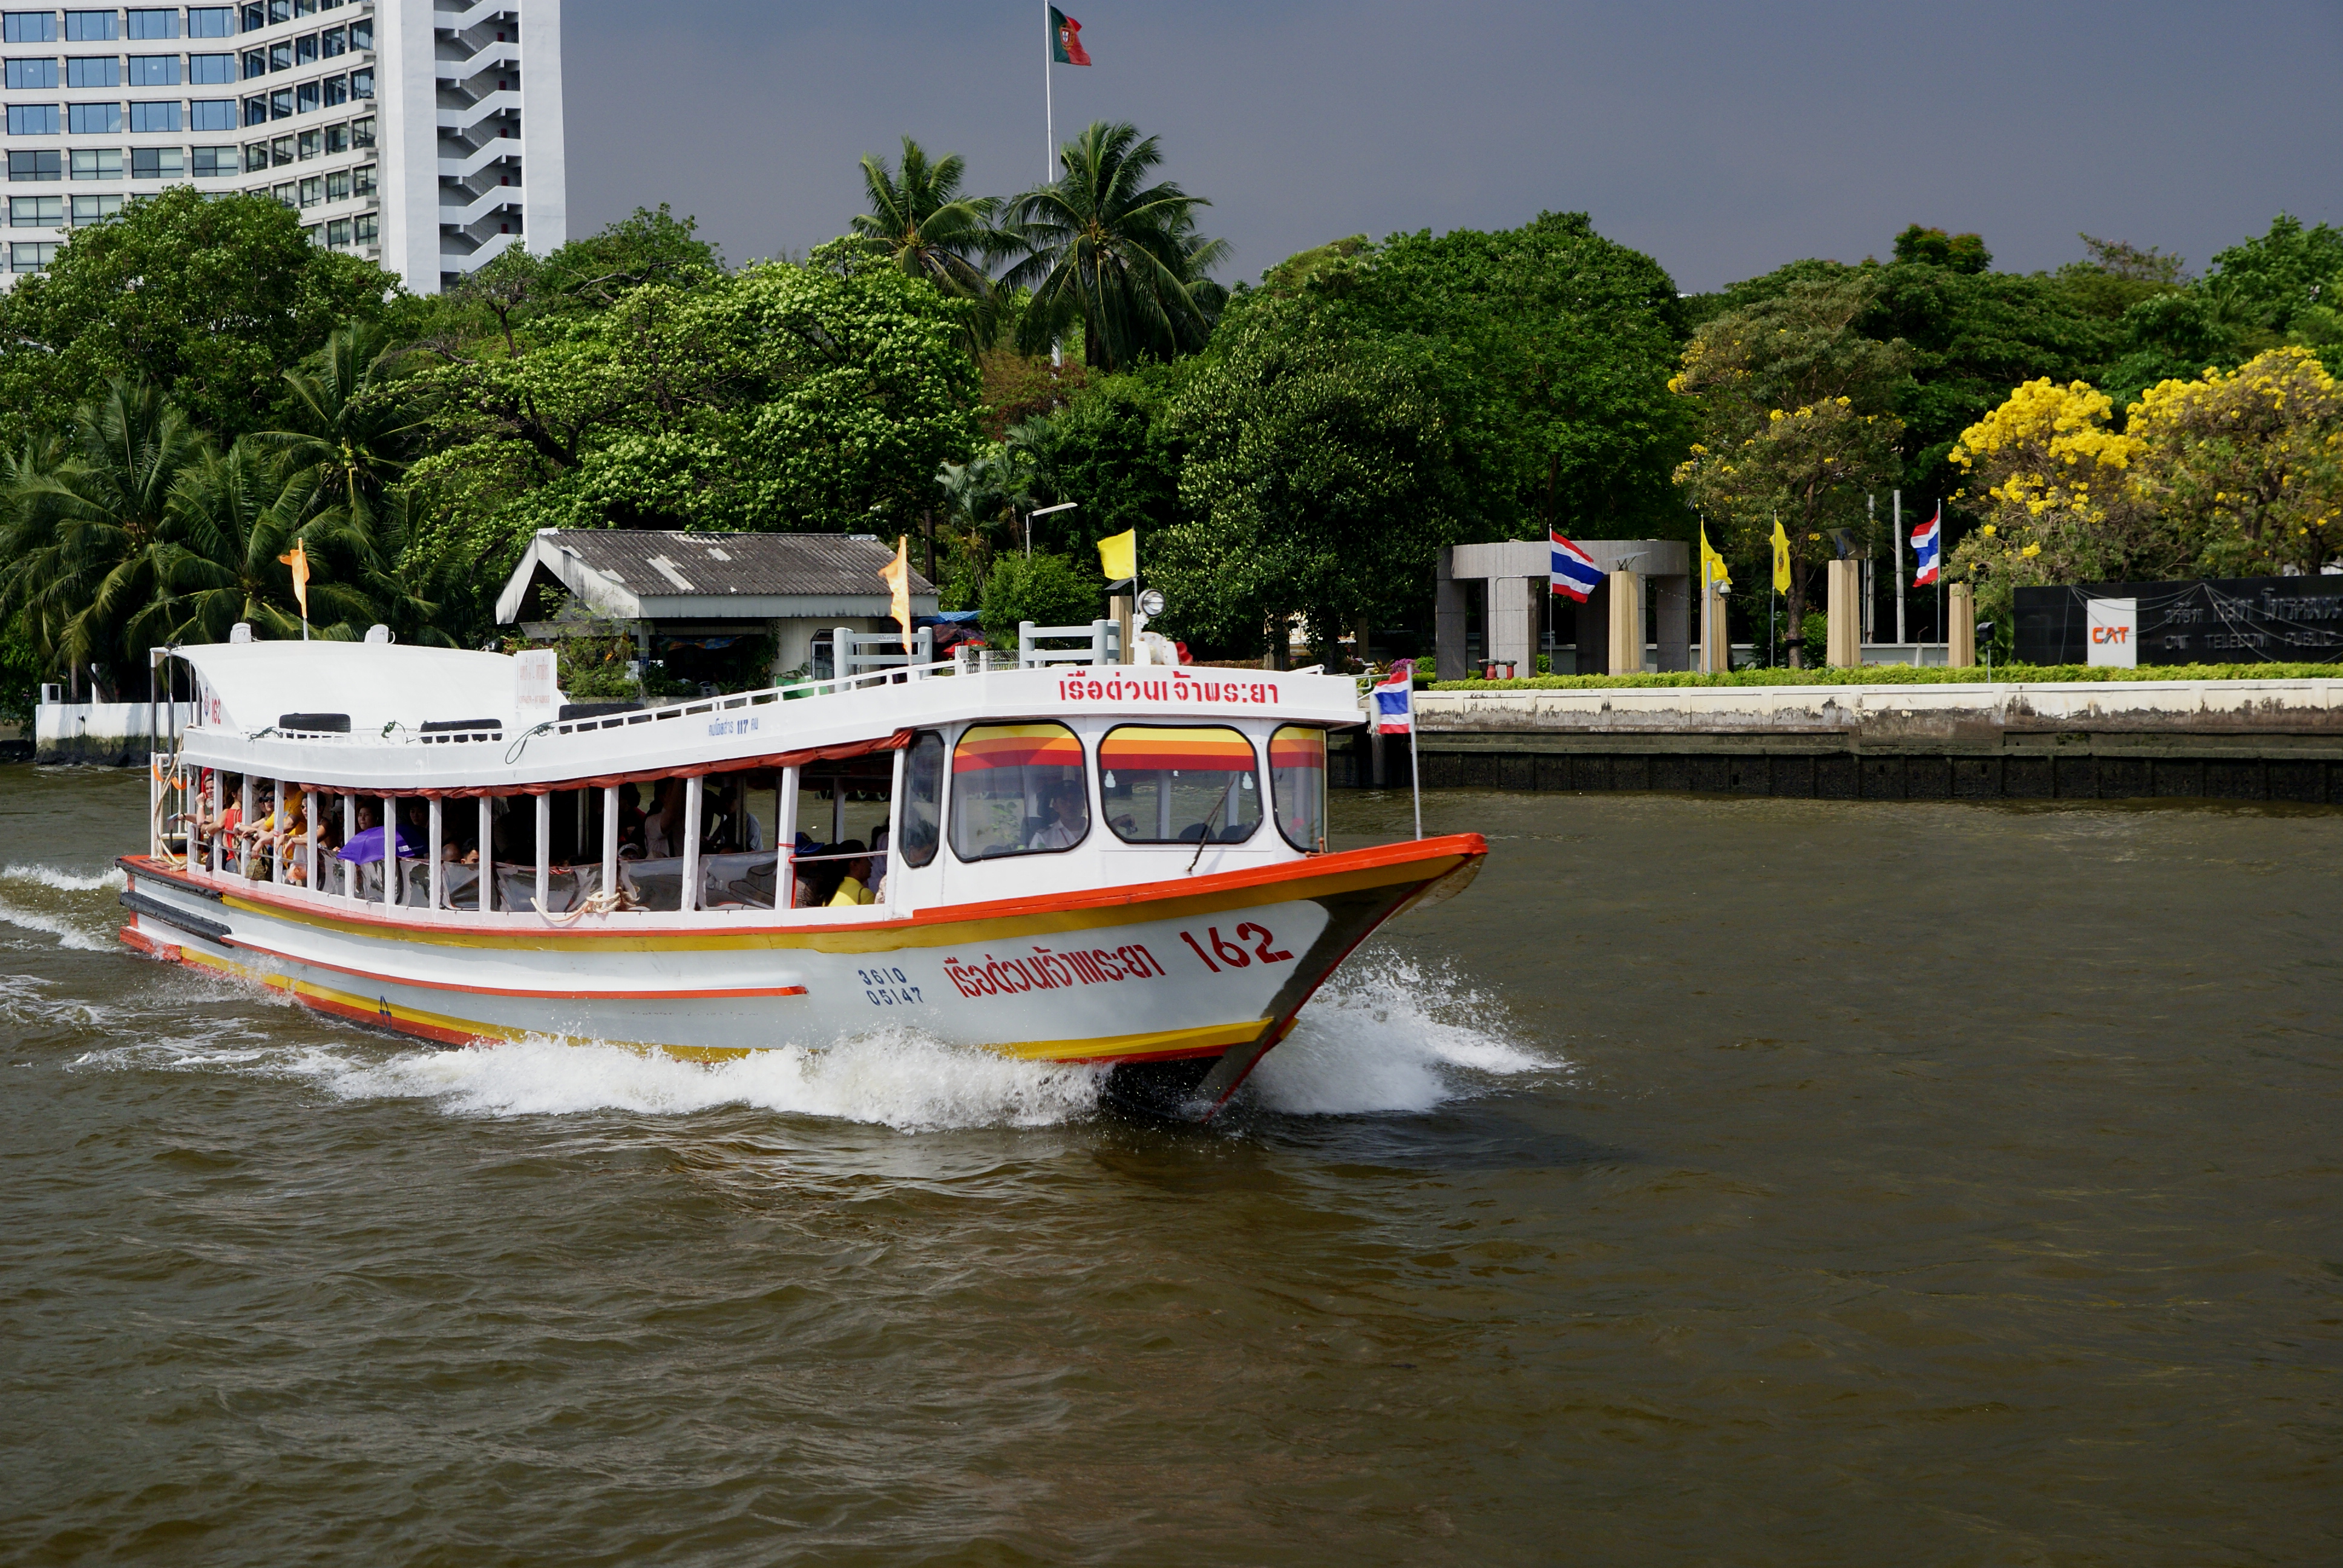
sea, boat, river, canal, transport, vehicle, waterway, thailand, body of water, ferry, boating, boats, publictransport, trains, trams, buses, watercraft, rivercrusingbangkok, bangkoksightseeing, chaophrayariver